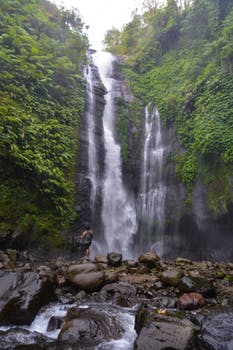
Label: No Watermark